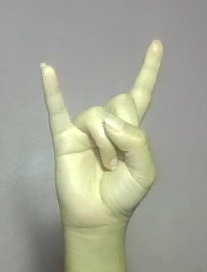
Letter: la